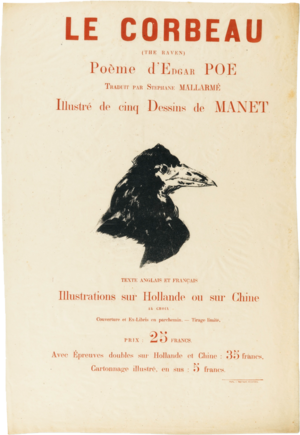
Le Corbeau est un poème narratif de l'écrivain américain Edgar Allan Poe, qui compte parmi les textes les plus forts de ce poète, établissant sa réputation dans son pays et en Angleterre. Il paraît pour la première fois le 29 janvier 1845 dans le New York Evening Mirror. D’une grande musicalité et à l'atmosphère irréelle, obéissant à une métrique stricte, le poème raconte l'histoire d'une mystérieuse visite que reçoit le narrateur, qui se lamente sur la mort de son amour, Lenore. Un corbeau perché en haut de sa porte répète inlassablement « Jamais plus ». La répétition de ces mots plonge le narrateur dans un désarroi si fort qu'il sombre dans la folie. Le poème utilise un grand nombre de références classiques et folkloriques.